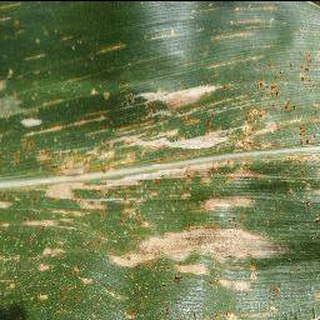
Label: corn_cercospora_leaf_spot